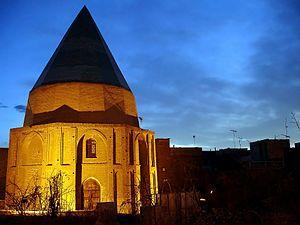
La photographie nocturne correspond à la prise de photographies à l'extérieur durant la nuit. Les photographes ont à cette occasion le choix entre l'utilisation d'une lumière artificielle ou de la photographie longue pose. Avec les progrès dans la captation de la lumière, il est de plus en plus facile d'utiliser la lumière naturelle durant la nuit.